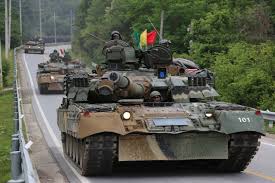
Label: T-80